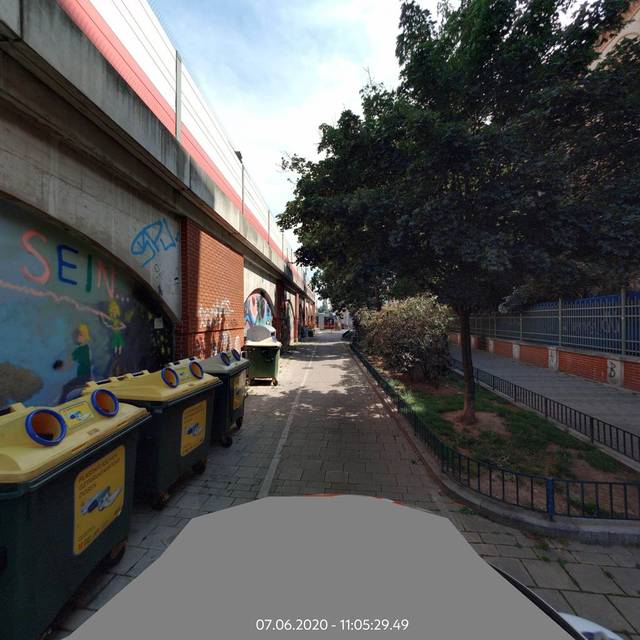
Region: Austria
Coordinates: 48.21, 16.39